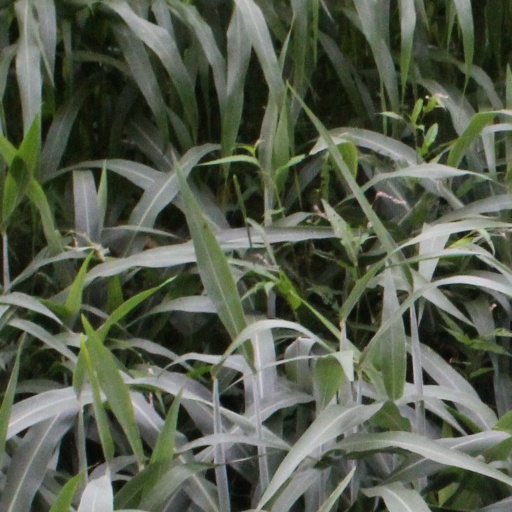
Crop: sorghum